Answer in natural language. Is brown wooden chair with seagreen cushion (highlighted by a red box) further away or in front of brown wooden chair with seagreen cushion (highlighted by a blue box)? Choose between the following options: in front or further away
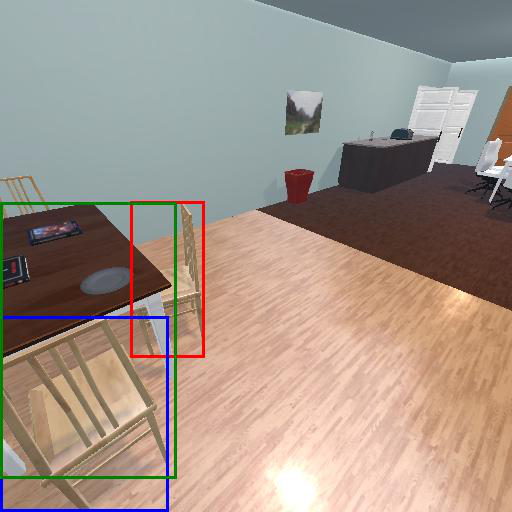
<answer>further away</answer>